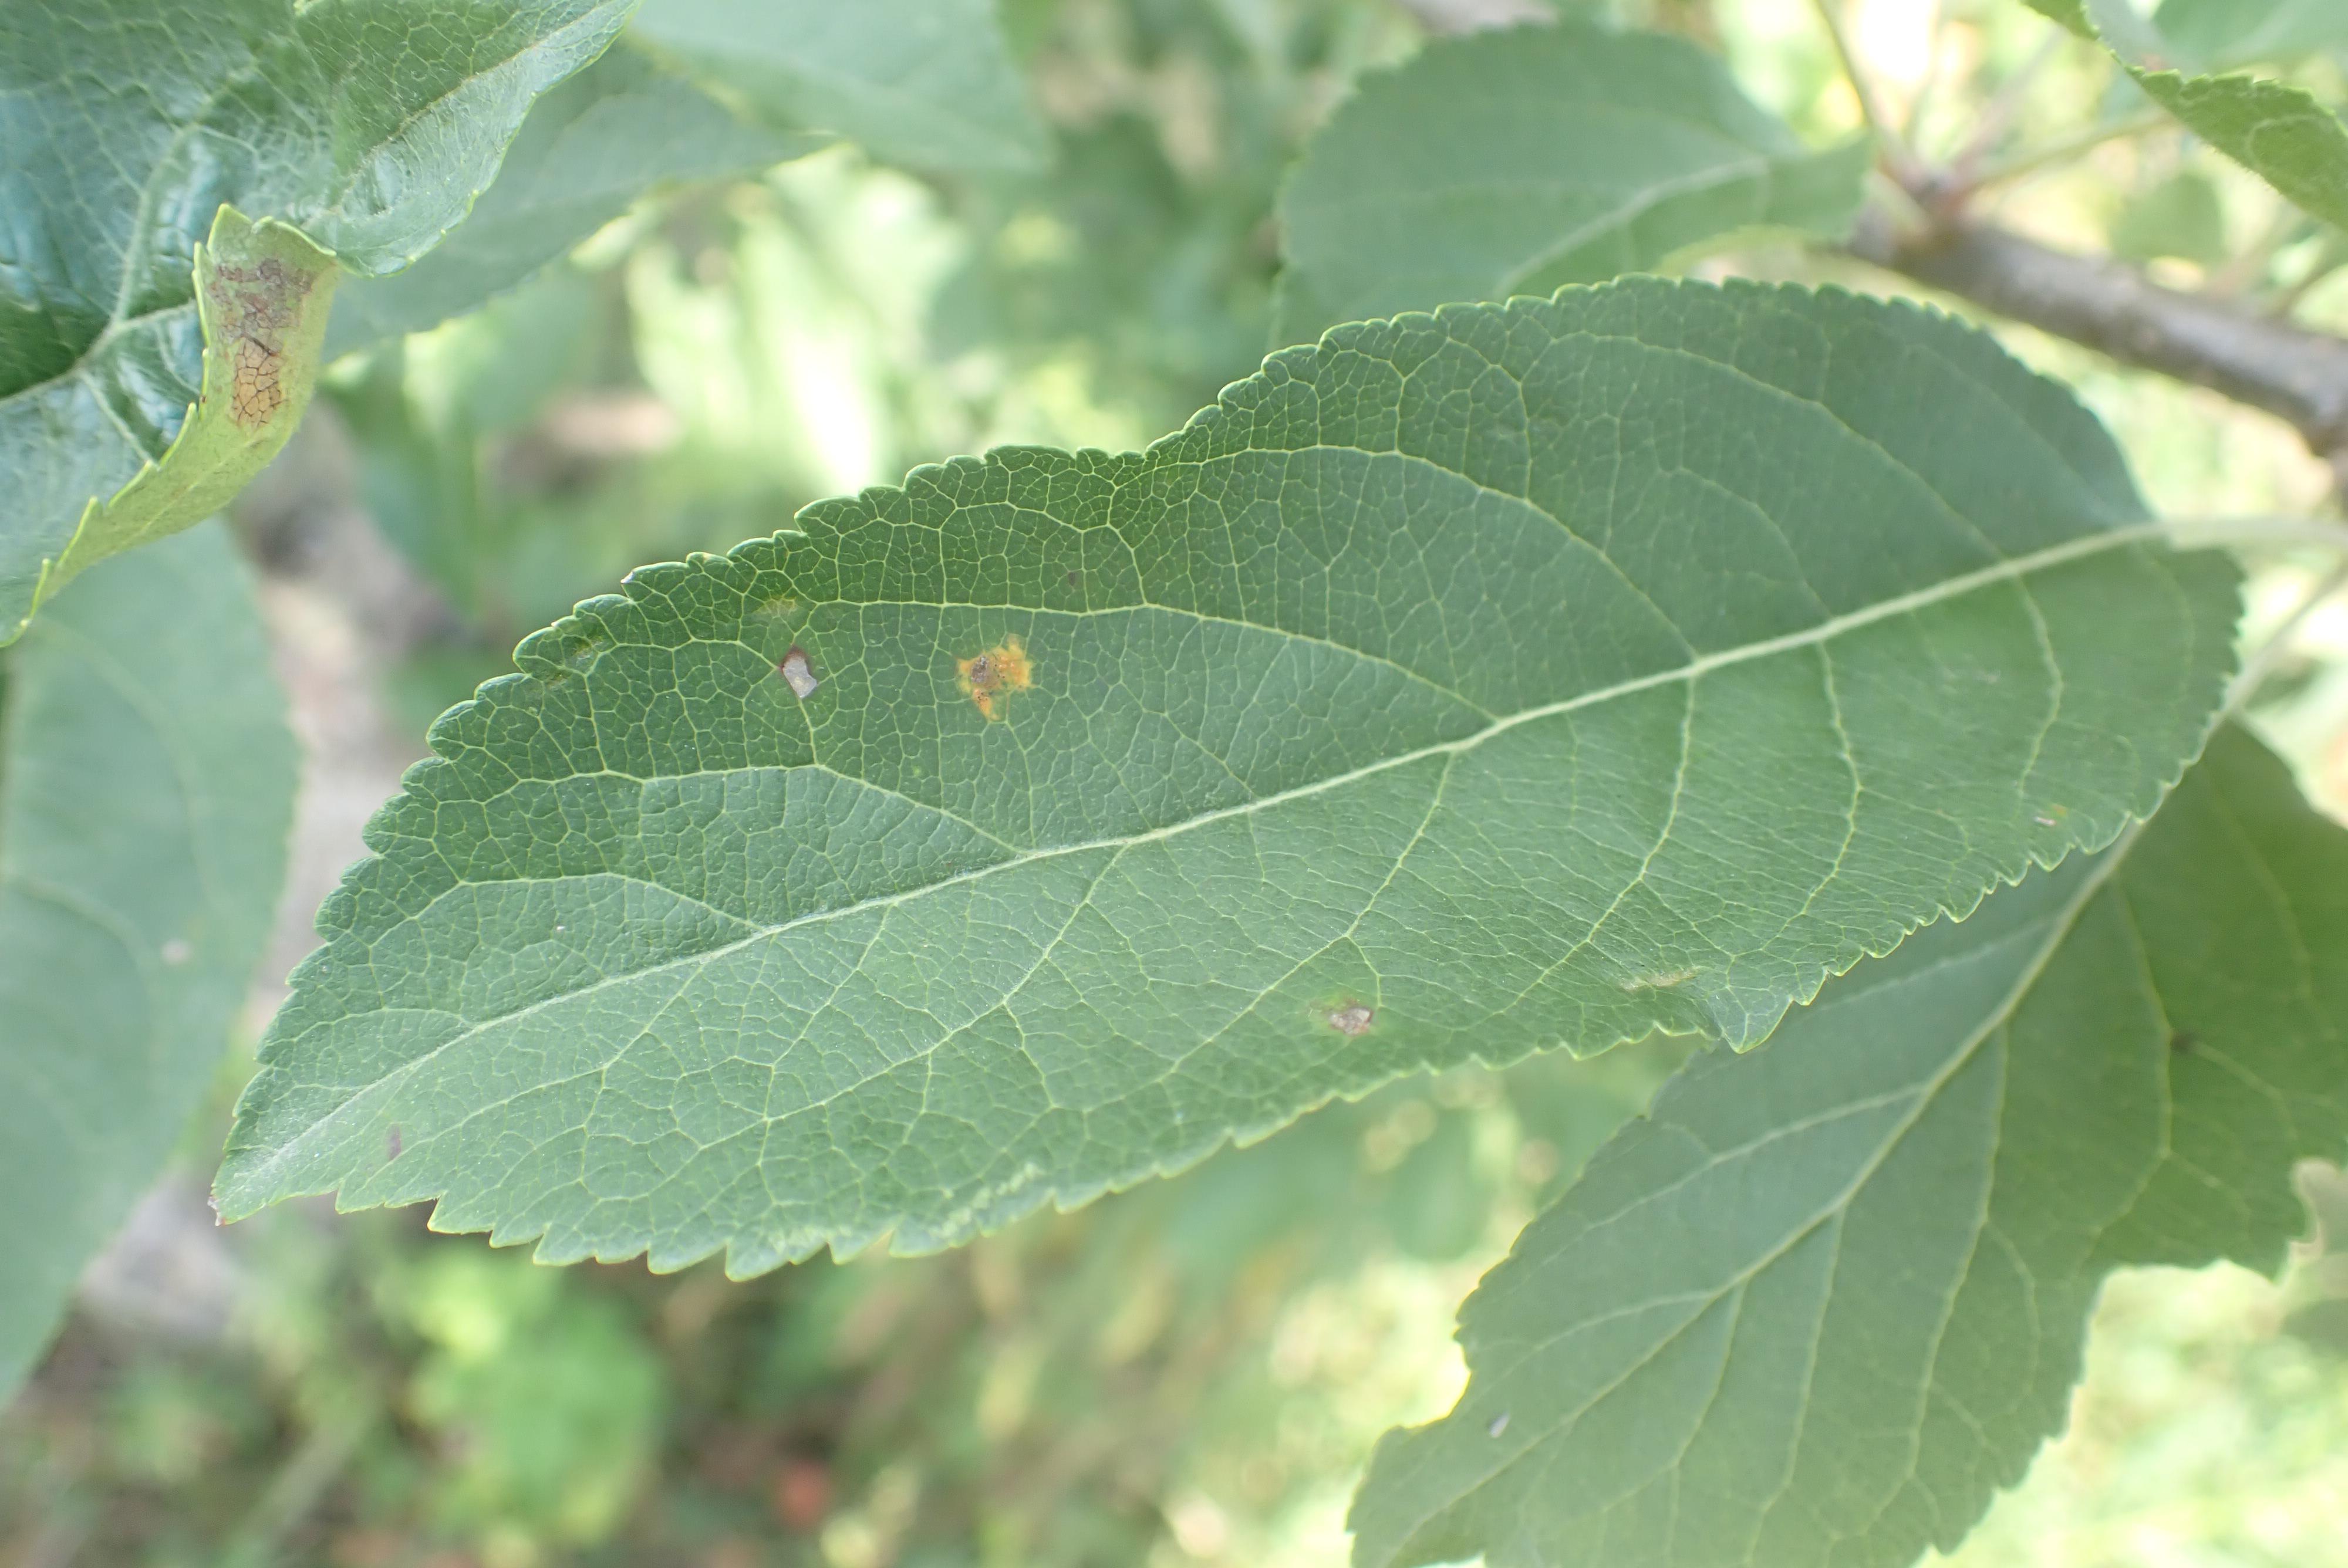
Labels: complex